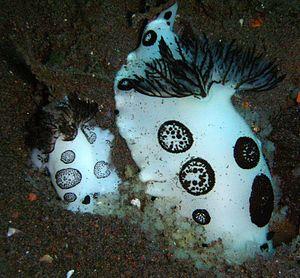
Jorunna funebris une espèce de nudibranche de la famille Discodorididae.